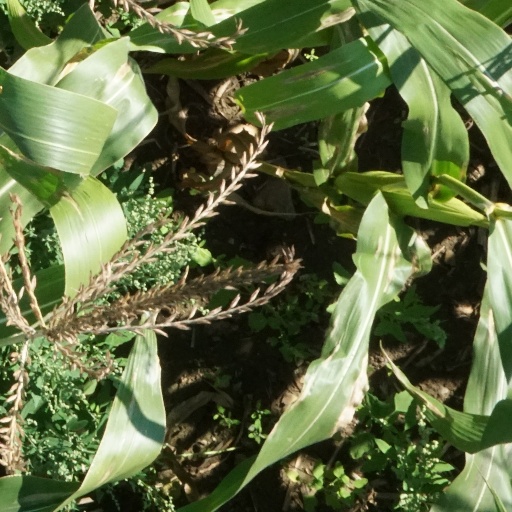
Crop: maize; corn